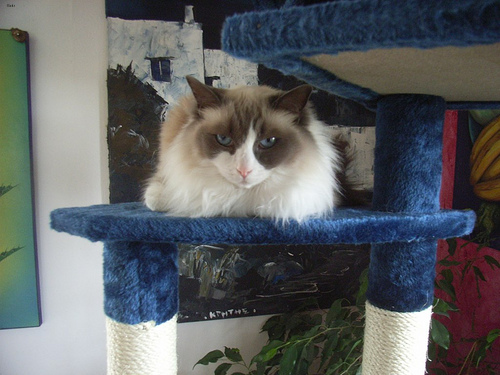
Animal: cat
Breed: Ragdoll